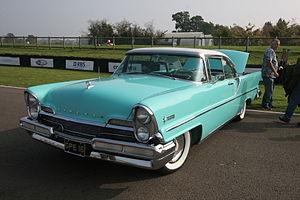
La Lincoln Futura est un concept car réalisé par la division Lincoln de la Ford Motor Company au milieu des années 1950.